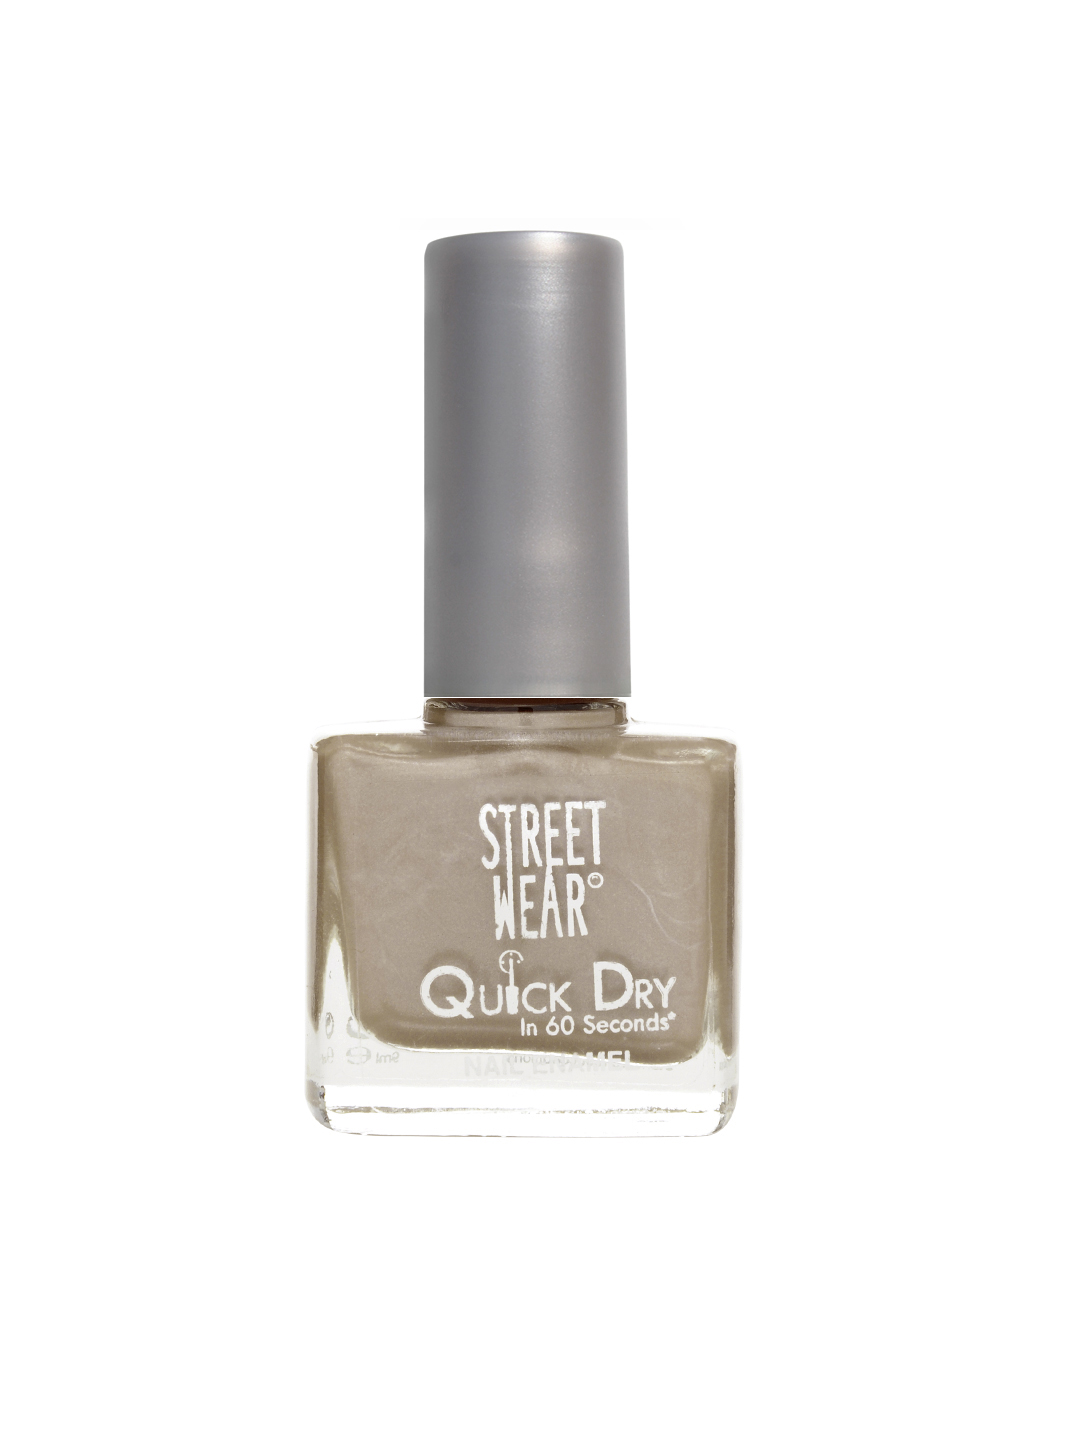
Streetwear Ash Nail Polish # 31
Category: Personal Care / Nails / Nail Polish
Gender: Women
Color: Bronze
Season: Spring 2017
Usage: NA